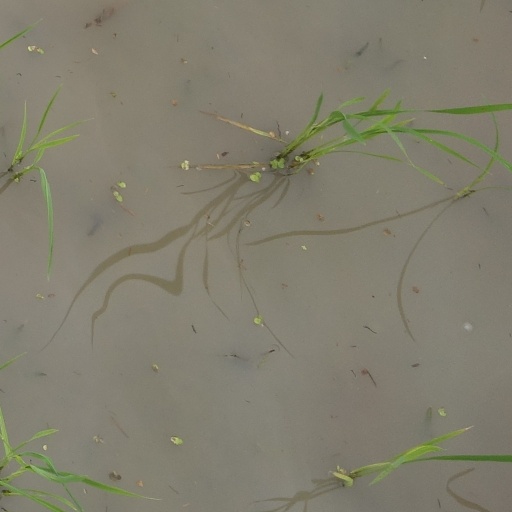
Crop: rice